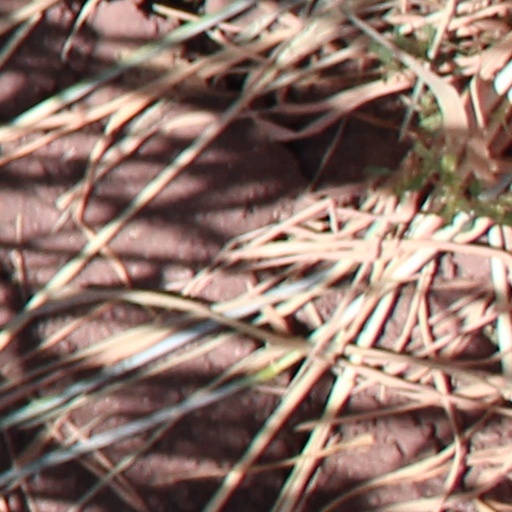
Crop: wheat